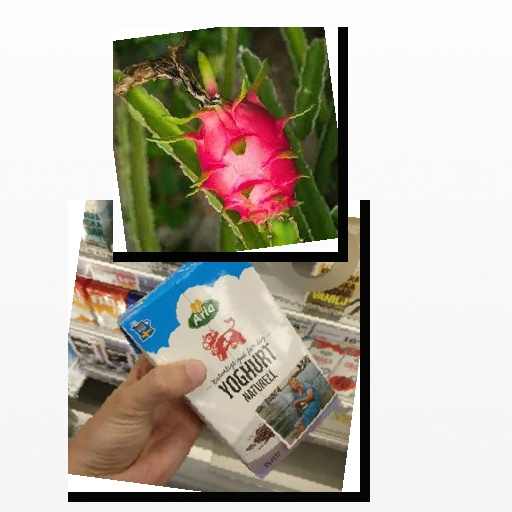
Food items: natural_yogurt, dragon_fruit